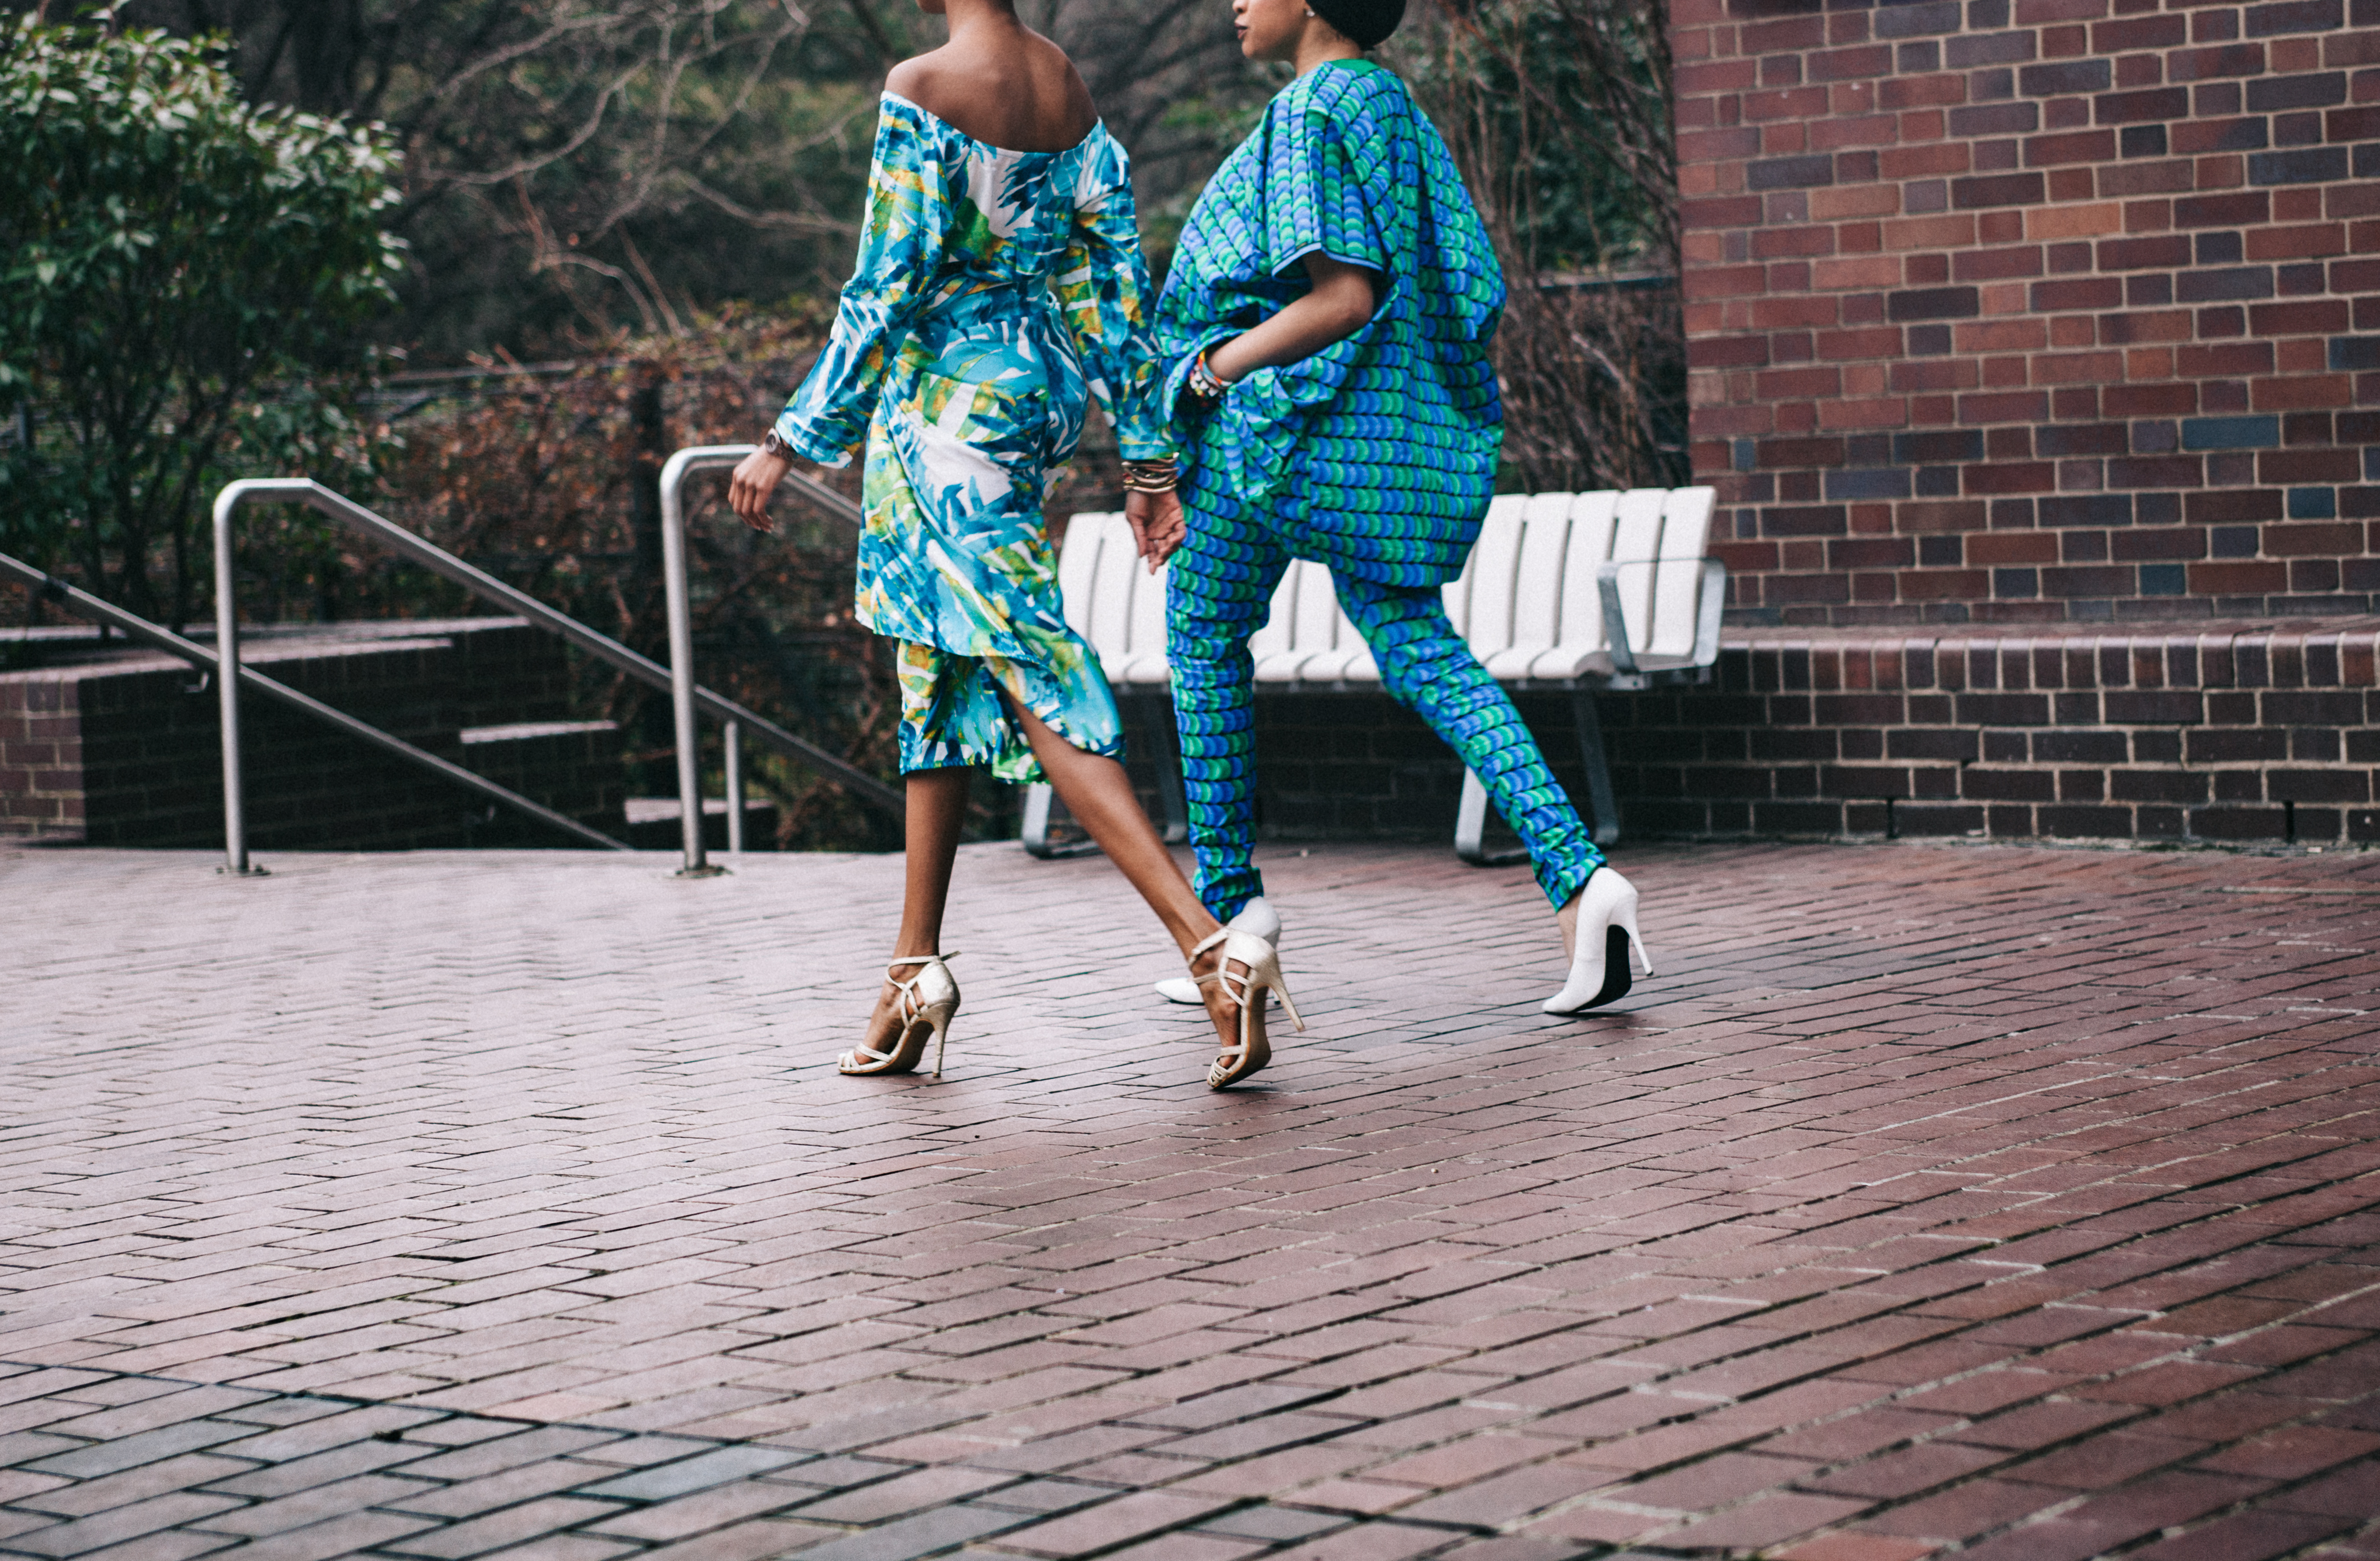
dance, spring, color, fashion, blue, sports, footwear